Ouémé Department

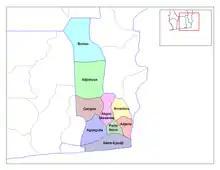
Communes of Ouémé

In 1999, the department of Plateau was split off from Ouémé, reducing Ouémé's area to . Ouémé is subdivided into nine communes, each centered at one of the principal towns: Adjarra, Adjohoun, Aguégués, Akpro-Missérété, Avrankou, Bonou, Dangbo, Porto-Novo and Sèmè-Kpodji.